KWWT

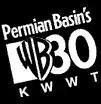
The station's former logo as a WB affiliate.

KWWT signed on the air on December 5, 2001, as KPXK. It was a Pax TV affiliate until late 2005, when KWWT moved its cable-only The WB 100+ feed (which was established on September 21, 1998) to UHF channel 30.